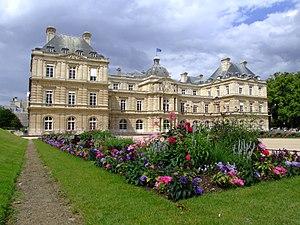
Eté à Paris, façade du Palais du Luxembourg, Jardin du Luxembourg, VIe arrondissement, Paris, France.